University of Oklahoma Westheimer Airport

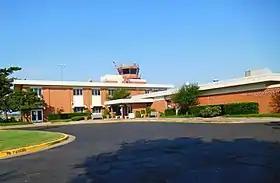
Terminal building in 2018

University of Oklahoma Westheimer Airport (Max Westheimer Airport) is a public use airport in Norman, in Cleveland County, Oklahoma. It is owned by the University of Oklahoma. The National Plan of Integrated Airport Systems for 2021–2025 categorized it as a reliever airport.